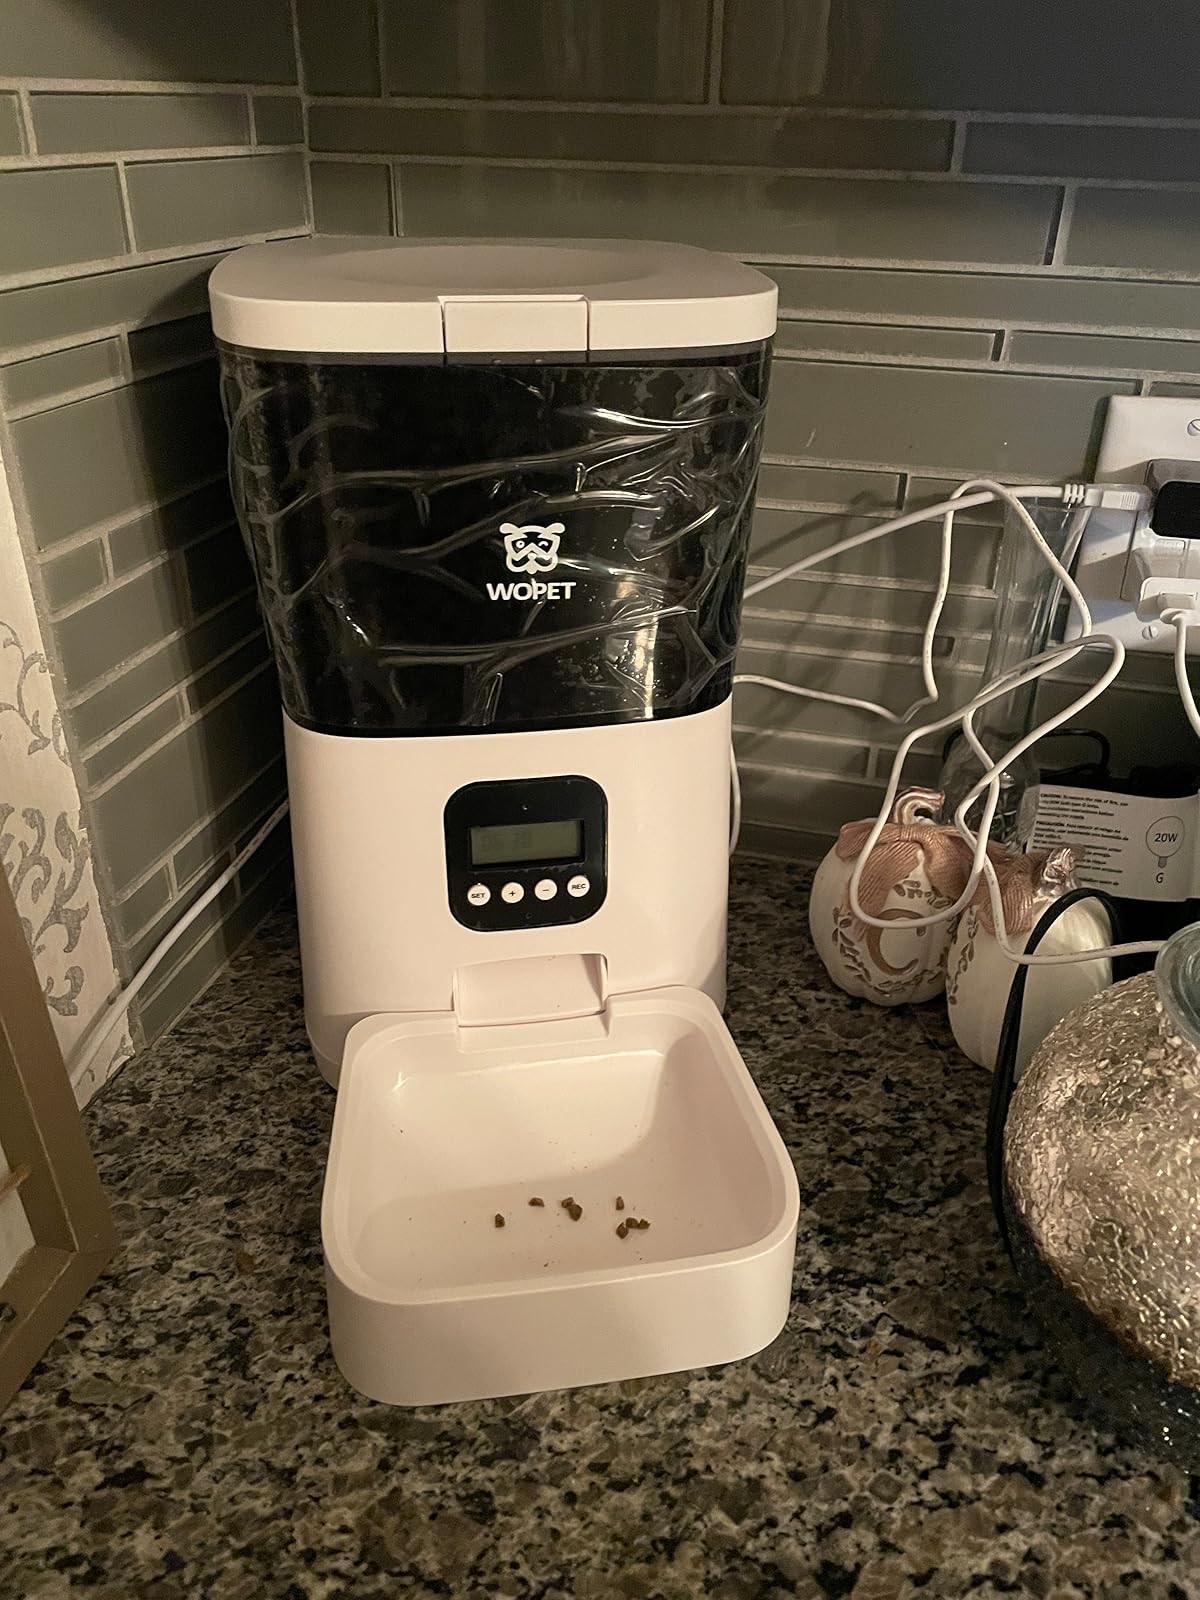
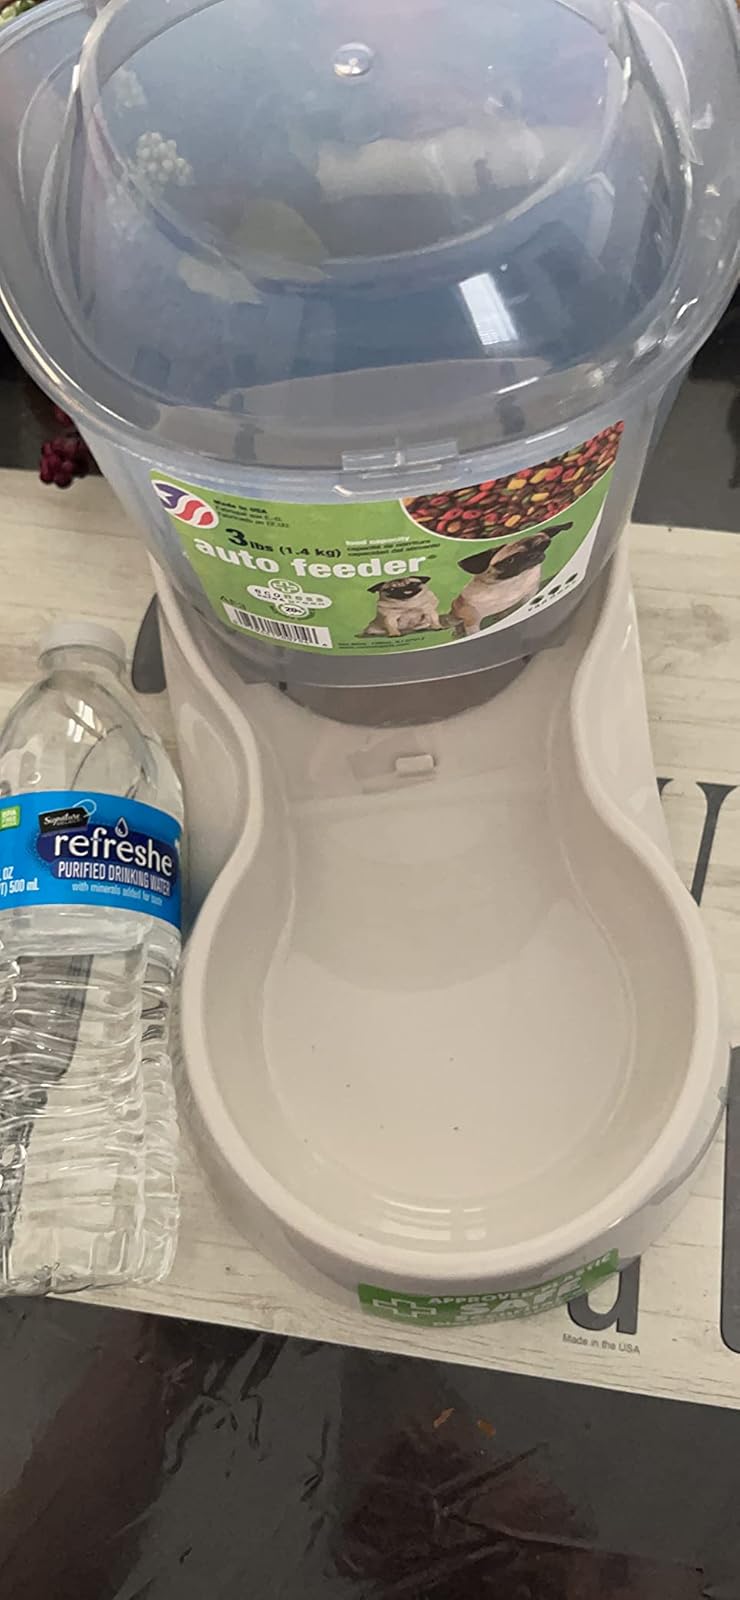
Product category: items_feeder
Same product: no